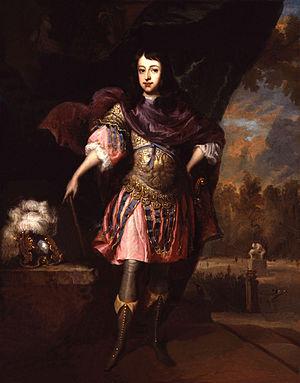
Jan de Baen, né le 20 février 1633, à Haarlem et mort début mars 1702 à La Haye, est un peintre néerlandais du siècle d'or, estimé pour ses portraits. Son fils Jacobus de Baen, est également peintre portraitiste.